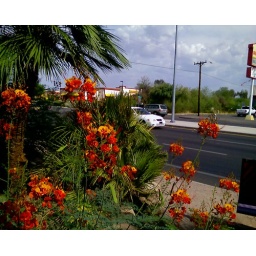
The prettily colored flowers in front of our building in Tucson